Radical People's Party (Norway)

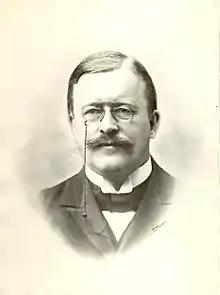
Party founder Johan Castberg

The Radical People's Party, founded as the Labour Democrats (Norwegian: "Arbeiderdemokratene"), was a radical political party in Norway mainly active from 1906 to 1936, targeting workers and smallholders. The party was founded by Johan Castberg, who led the party until his death in 1926. He was succeeded in this position by Alf Mjøen, who also represented the party as a member of the Storting.